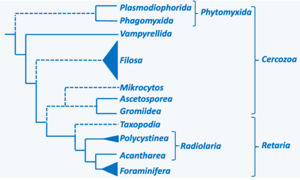
Phylogénie des Rhizaria - Philippe Silar. Protistes Eucaryotes: Origine, Evolution et Biologie des Microbes Eucaryotes. 2016,978-2-9555841-0-1. �hal-01263138 https://hal.archives-ouvertes.fr/hal-01263138/file/Protistes_Eucaryotes.pdf
Les Vampyrellidae, ou Vampyrellidés, sont une famille de l'ordre des Vampyrellida au sein de l’embranchement des Cercozoa. Ce sont des organismes eucaryotes.